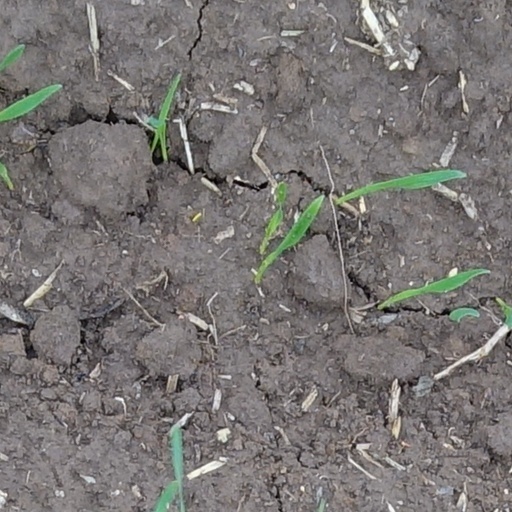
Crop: wheat